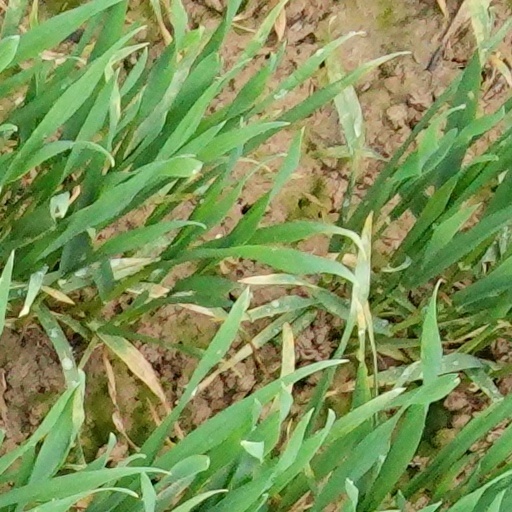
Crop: wheat